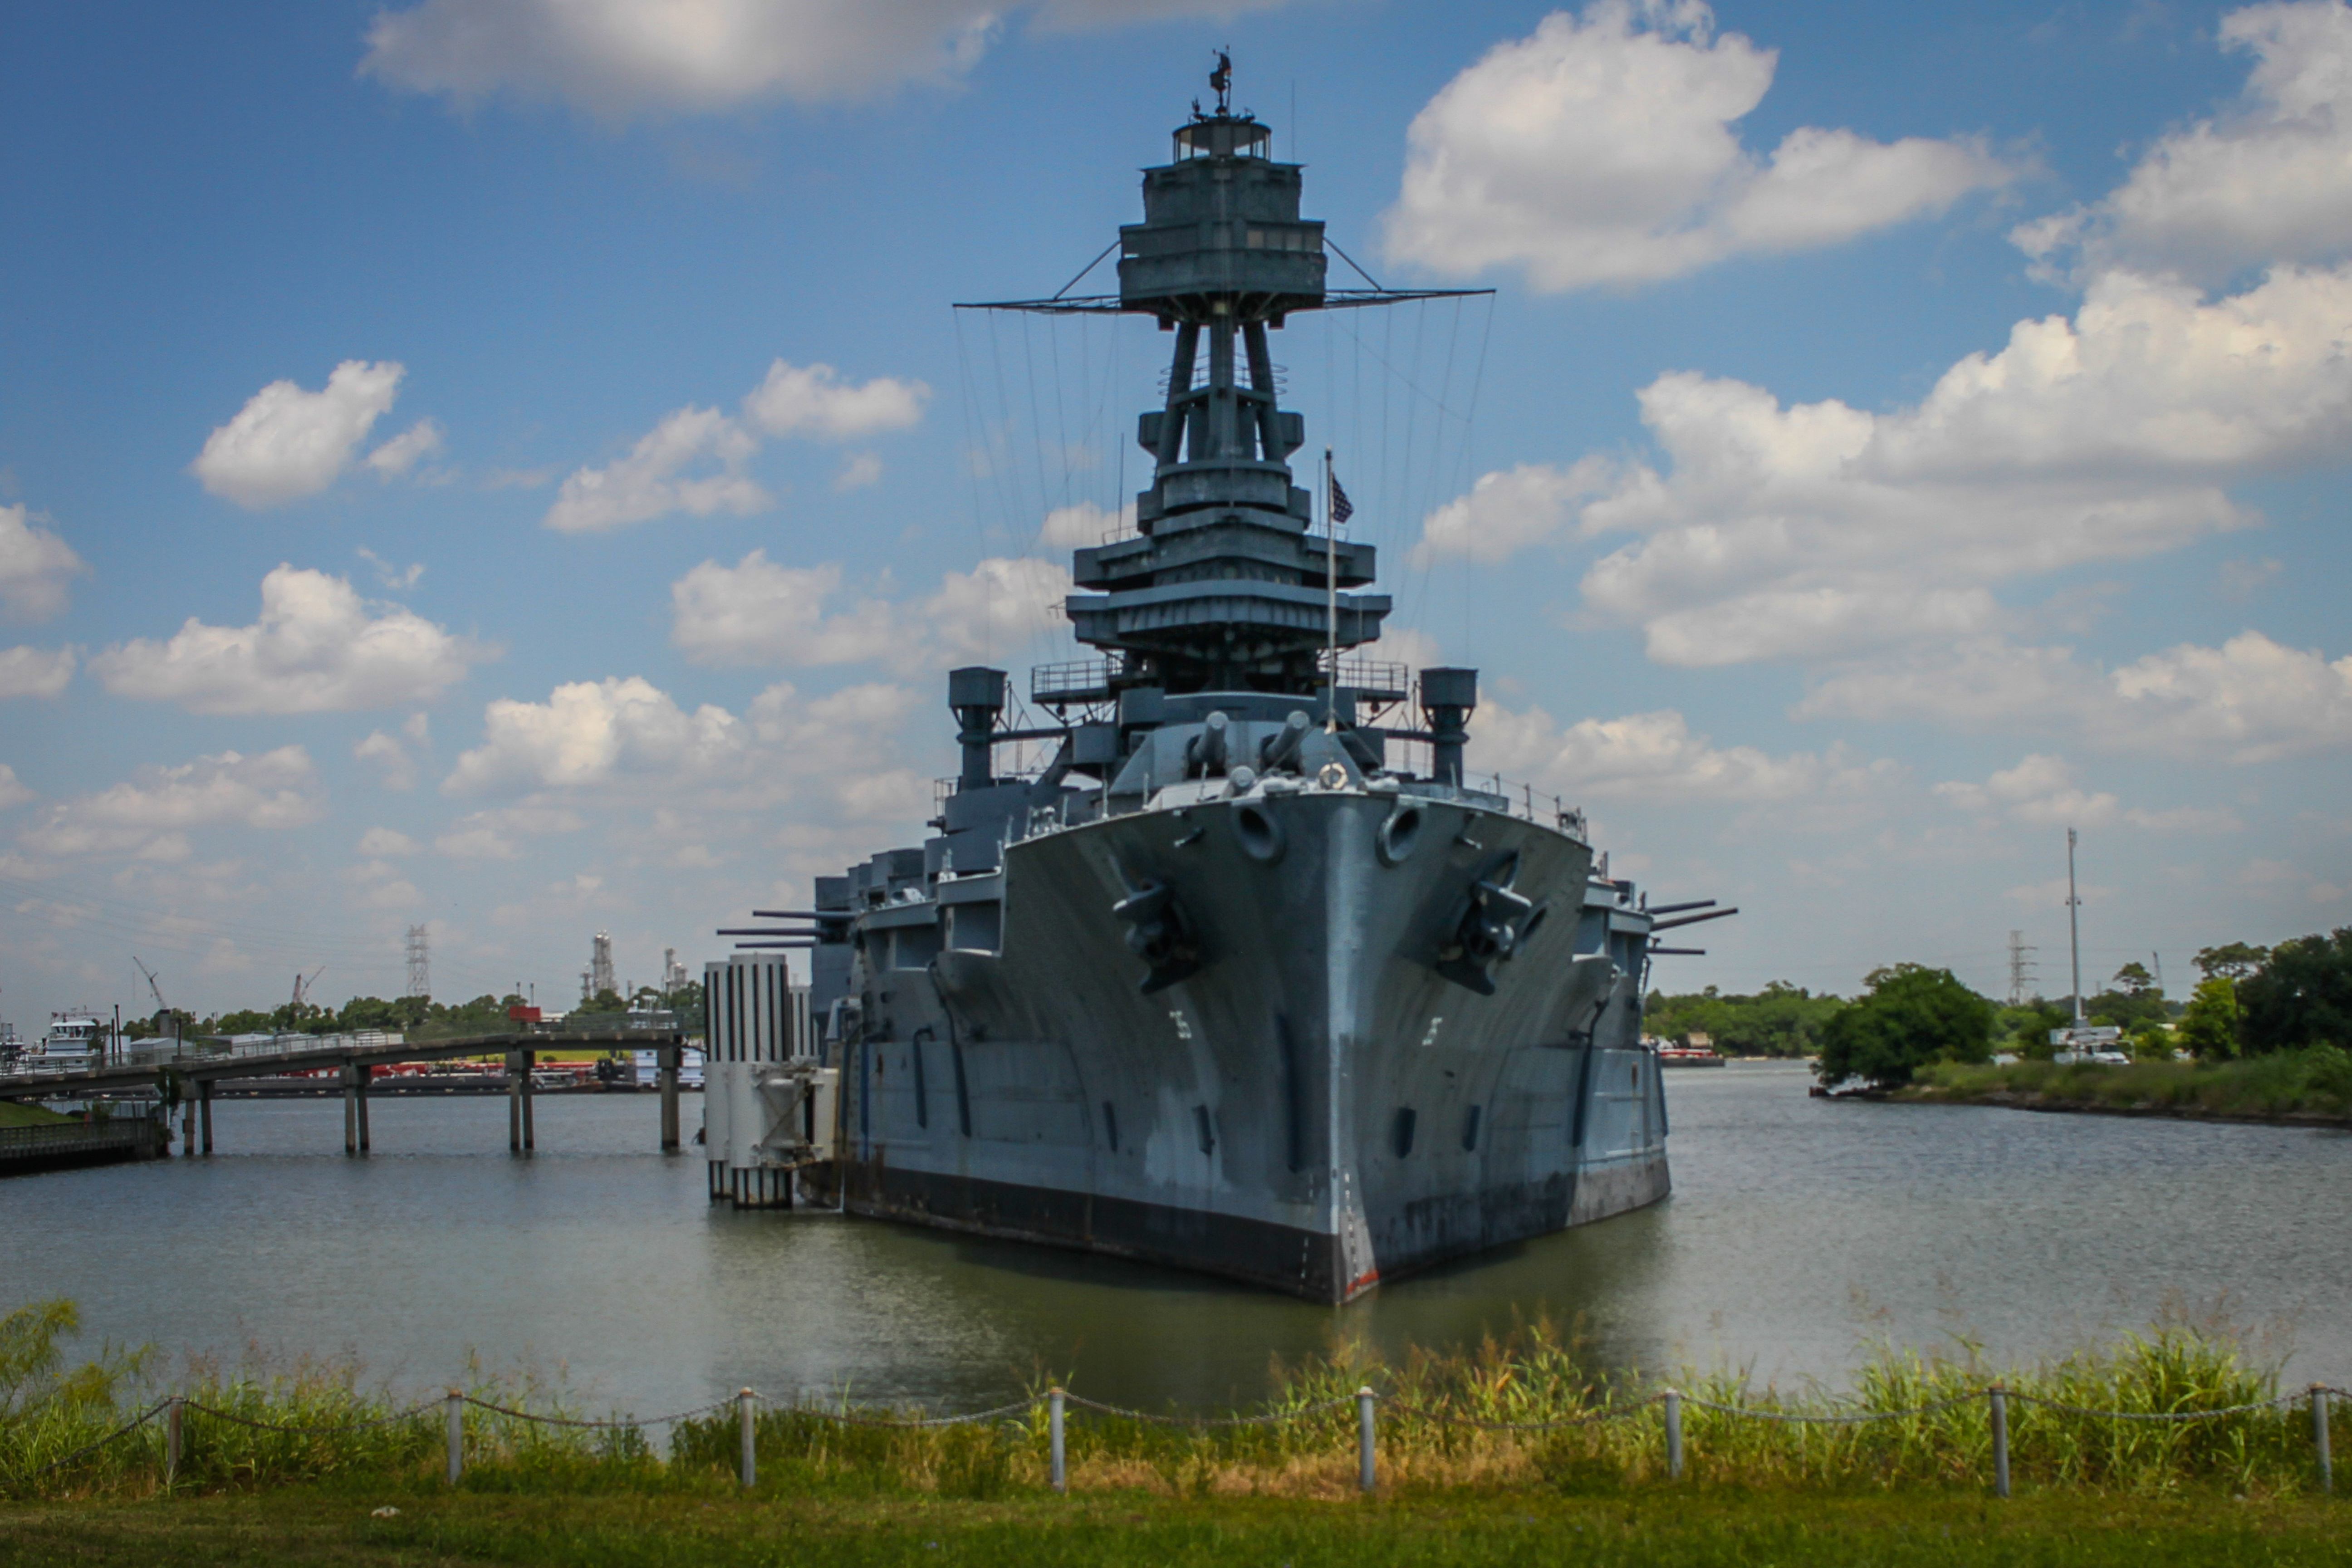
battleships, battleship, warship, vehicle, naval ship, ship, waterway, watercraft, boat, cruiser, channel, battlecruiser, heavy cruiser, destroyer, river, amphibious assault ship